Evaporation pond

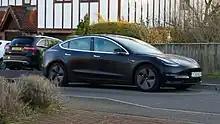
Image shows Tesla car which uses lithium-ion batteries

Evaporation ponds are also used to dispose of brine from desalination plants. Evaporation ponds at contaminated sites remove the water from hazardous waste, which reduces its weight and volume and allows it to be more easily transported and stored. Evaporation ponds are used to prevent run off agricultural wastewater contaminants like pesticides, fertilizers and salts from entering bodies of water they would normally flow into.